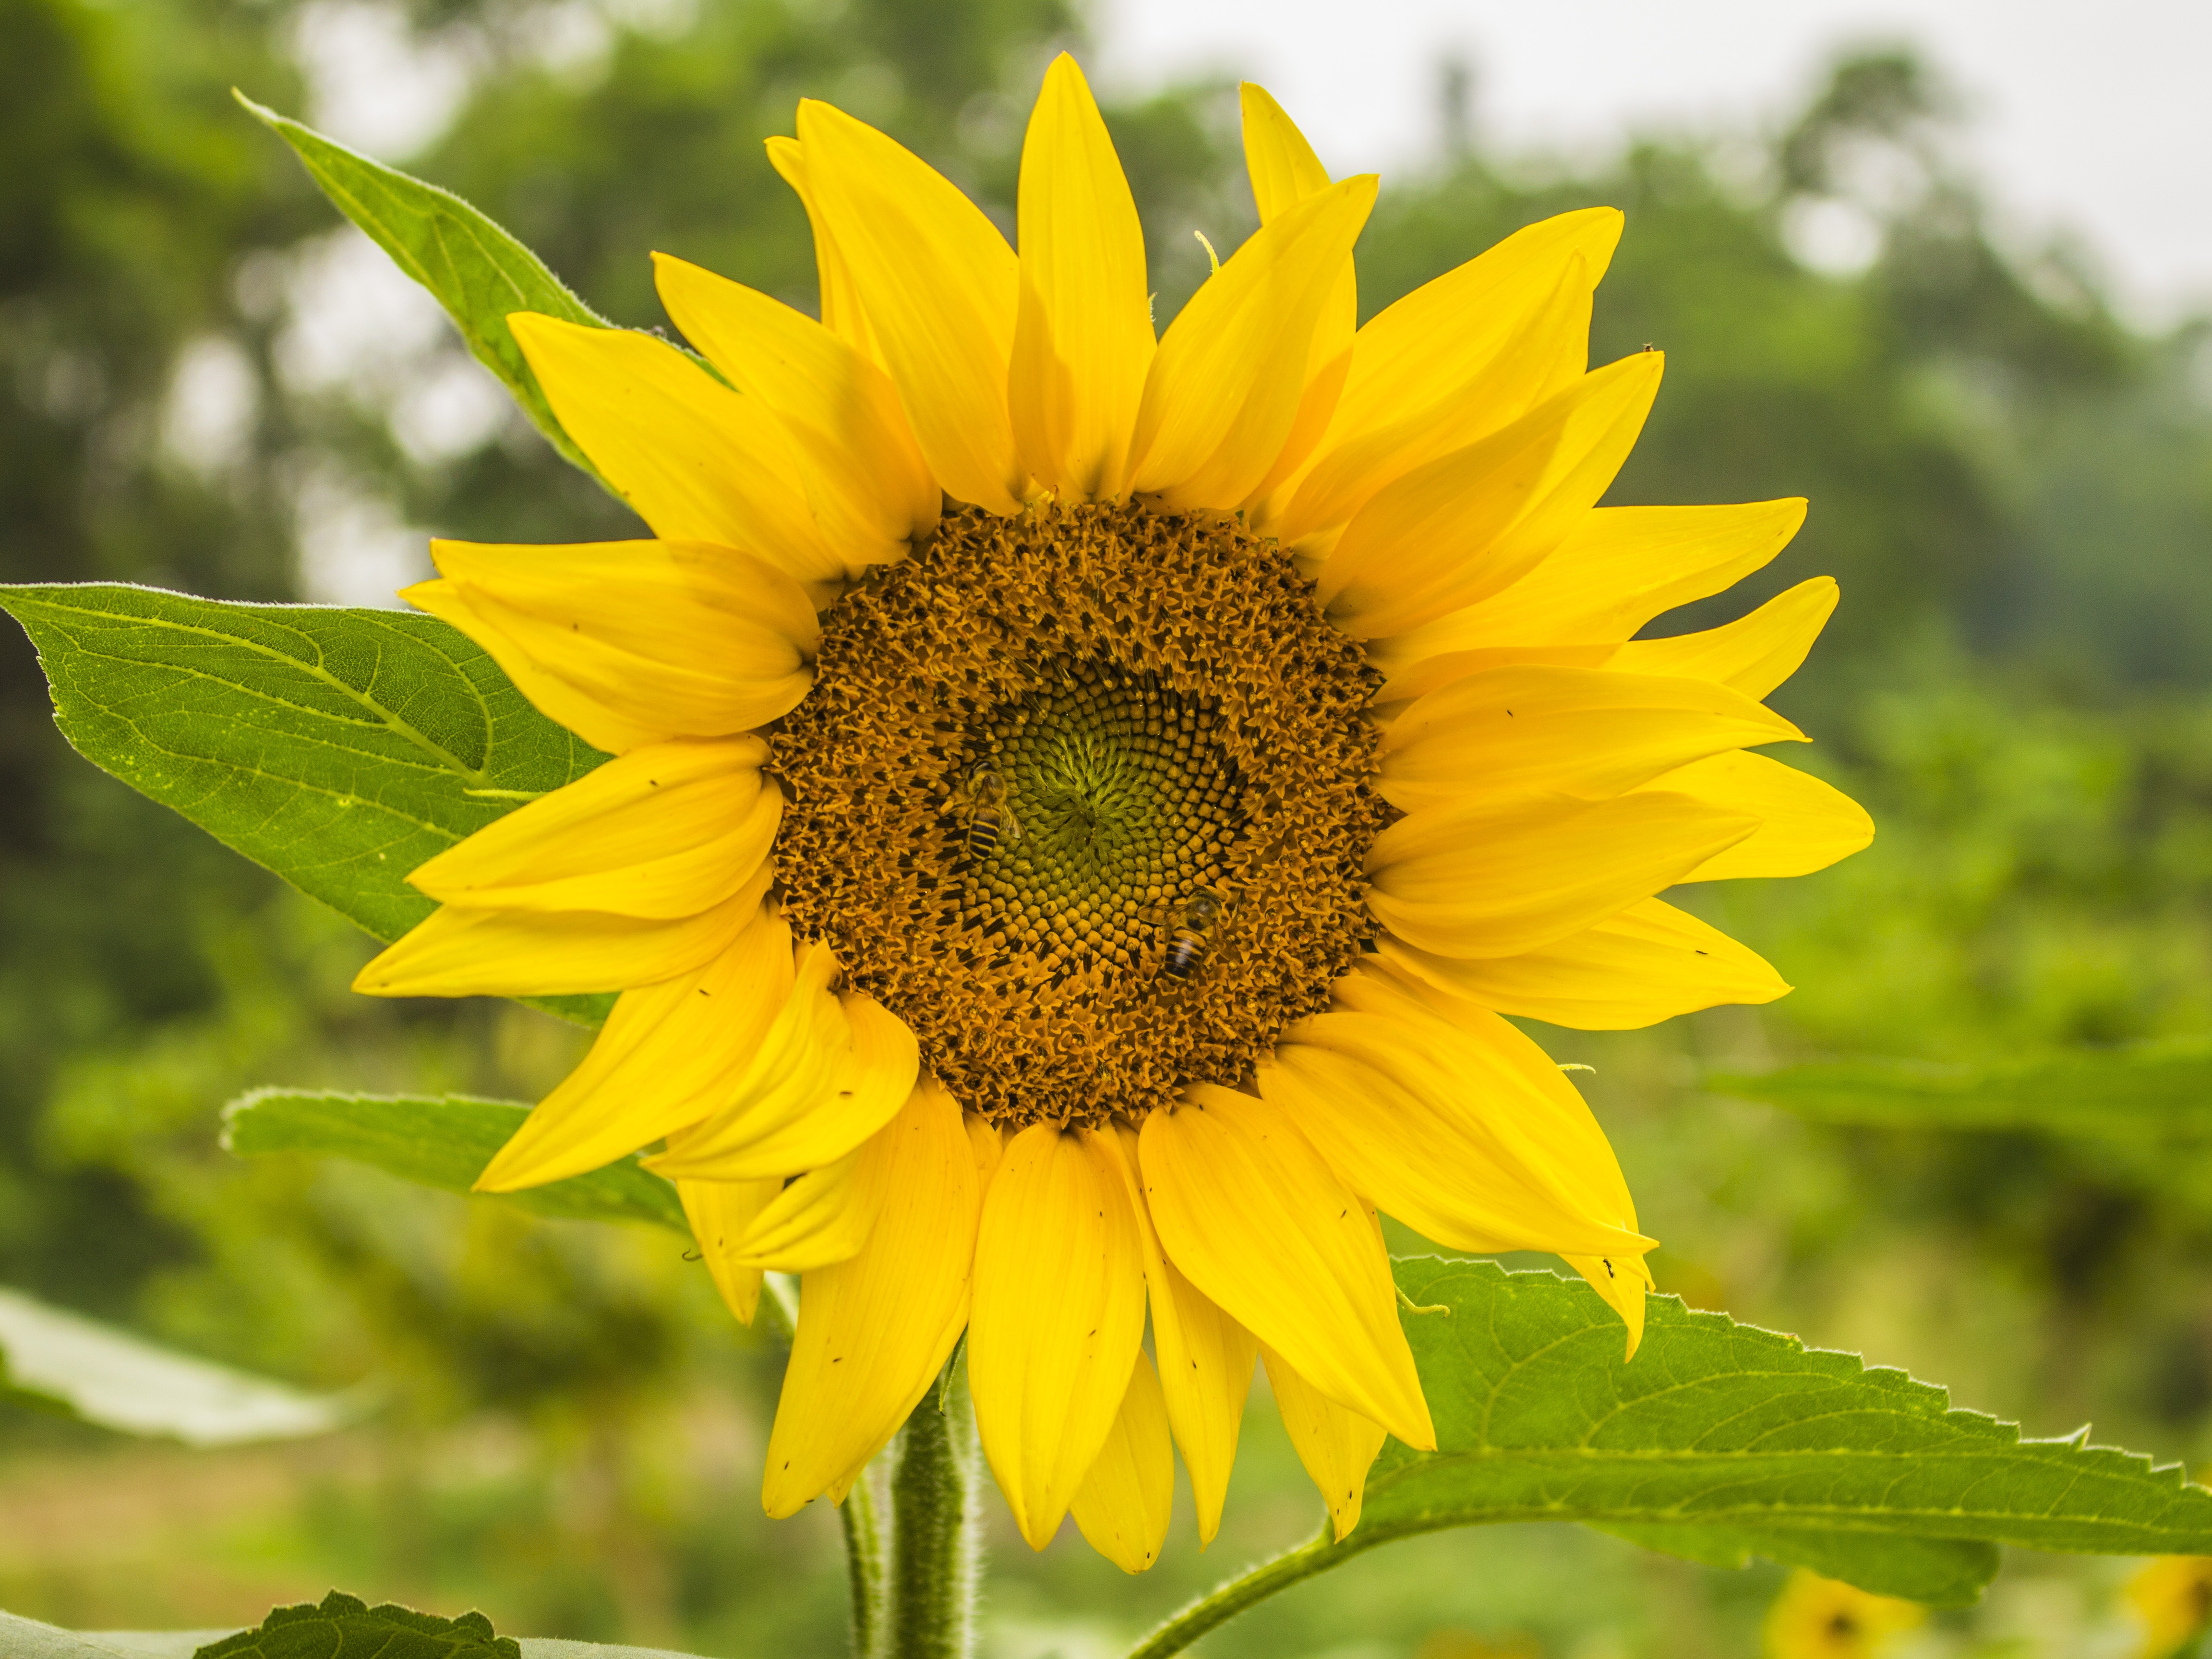
plant, field, fruit, flower, isolated, produce, botany, yellow, flora, sunflower, vegetarian food, macro photography, mature, flowering plant, daisy family, asterales, sunflower seed, annual plant, land plant